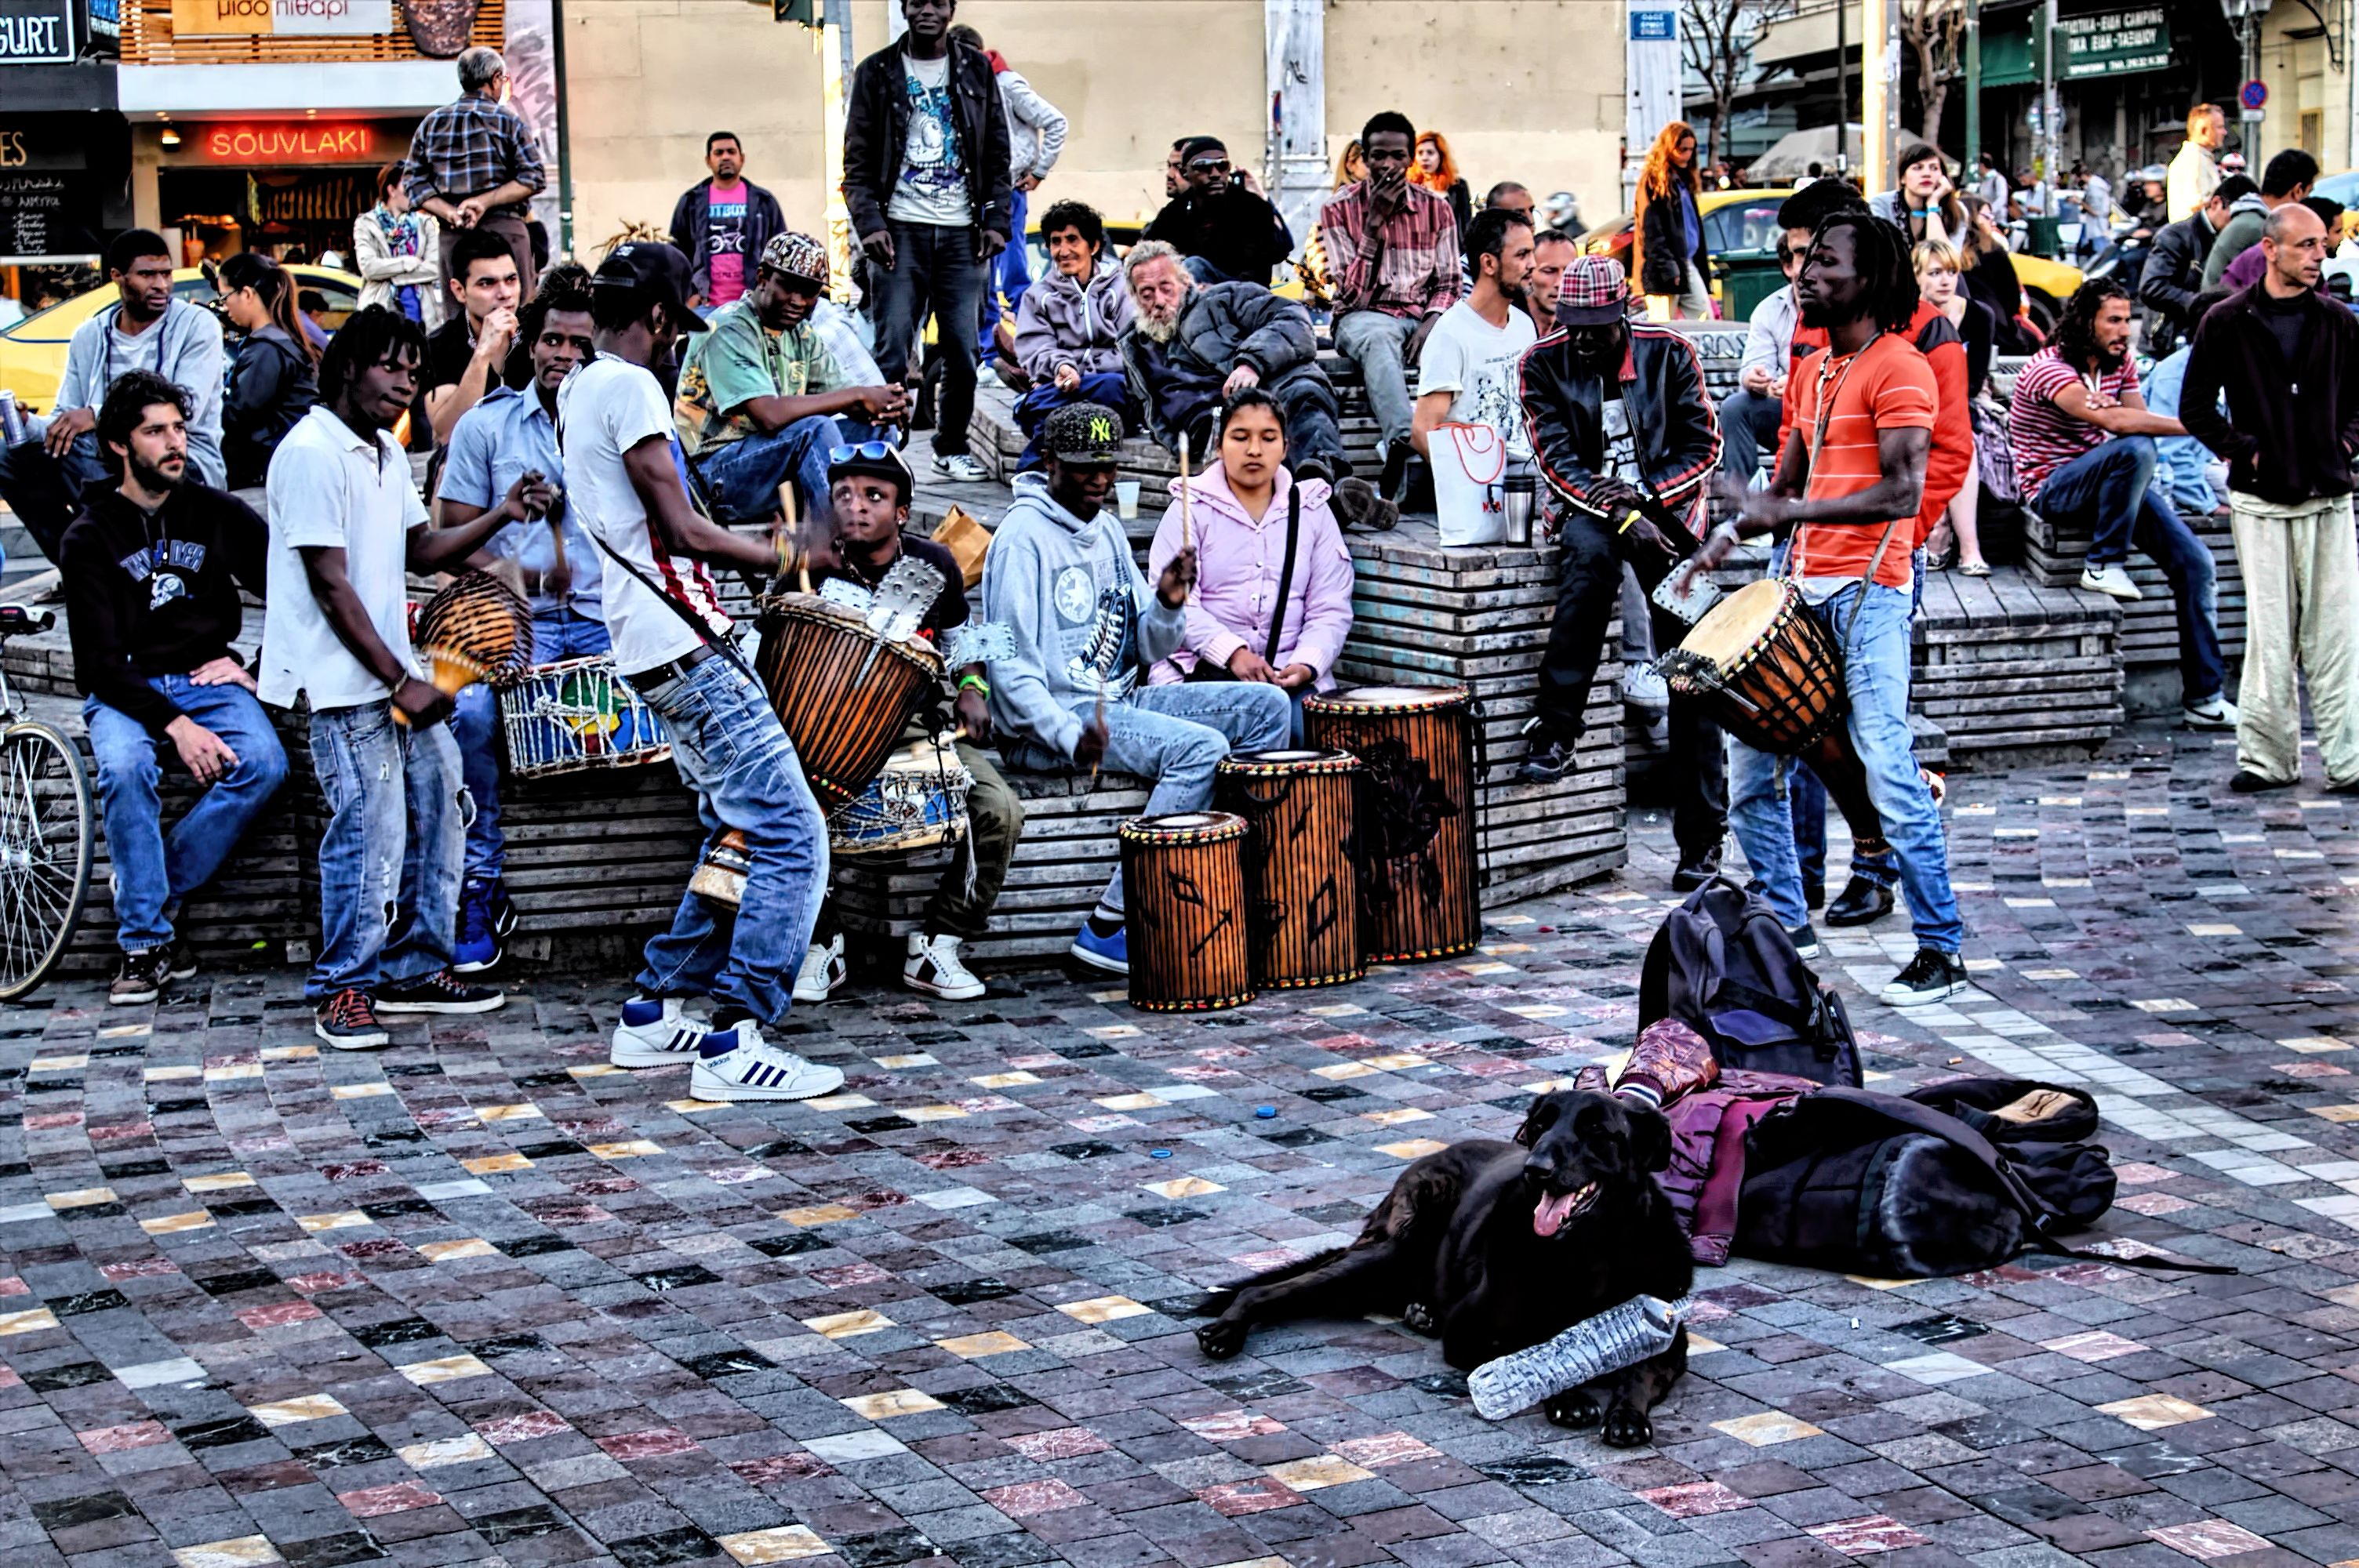
pedestrian, music, people, road, street, crowd, greece, drums, lavrioathens, djembe, plaka, monastiraki